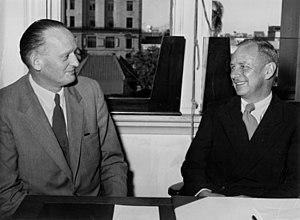
Theodore R. Schellenberg est un archiviste, professeur et écrivain américain. Il est surtout connu pour sa contribution à l’archivistique, notamment pour avoir distingué la valeur qu’un document d’archives peut avoir comme preuve de celle qu’il peut aussi avoir comme source d’information.